Commonwealth of Independent States

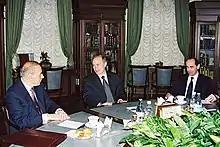
The 20–22 June 2000 CIS Summit

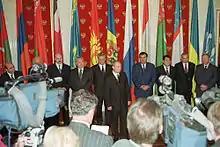
Representatives of Ukraine, Russia, Belarus, Kazakhstan and other states at the 20–22 June 2000 CIS Summit in Moscow

Following the events of the failed 1991 coup, many republics of the USSR declared their independence fearing another coup. A week after the Ukrainian independence referendum was held, which kept the chances of the Soviet Union staying together low, the Commonwealth of Independent States was founded in its place on 8 December 1991 by the Byelorussian SSR, the Russian SFSR, and the Ukrainian SSR, when the leaders of the three republics met at the Belovezhskaya Pushcha Natural Reserve, about north of Brest in Belarus, and signed the "Agreement Establishing the Commonwealth of Independent States", known as the Belovezh Accords.